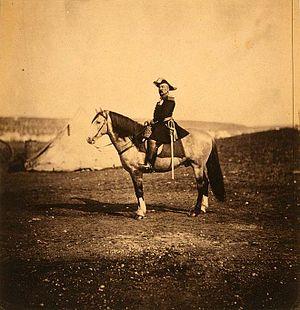
General Bosquet, Crimée